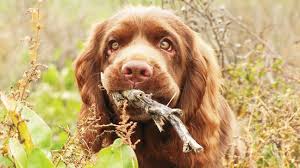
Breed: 217-n000034-Sussex_spaniel